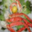
Label: cra